Fort Myers Subdivision (Seaboard Air Line Railroad)

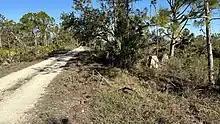
Former right of way of the West Coast route within the Fred C. Babcock/Cecil M. Webb Wildlife Management Area in southern Charlotte County. It is now a dirt trail named "Seaboard Grade". The concrete footings to the right are remnants of a water tower for steam locomotives.

What remained of the Fort Myers Subdivision was abandoned and removed by 1952. The Atlantic Coast Line later reconstructed the first mile and a half of the Punta Rassa Subdivision from their main line in the 1960s to briefly serve a rock mine just east of the Tamiami Trail (US 41), which is now the site of Lakes Park.